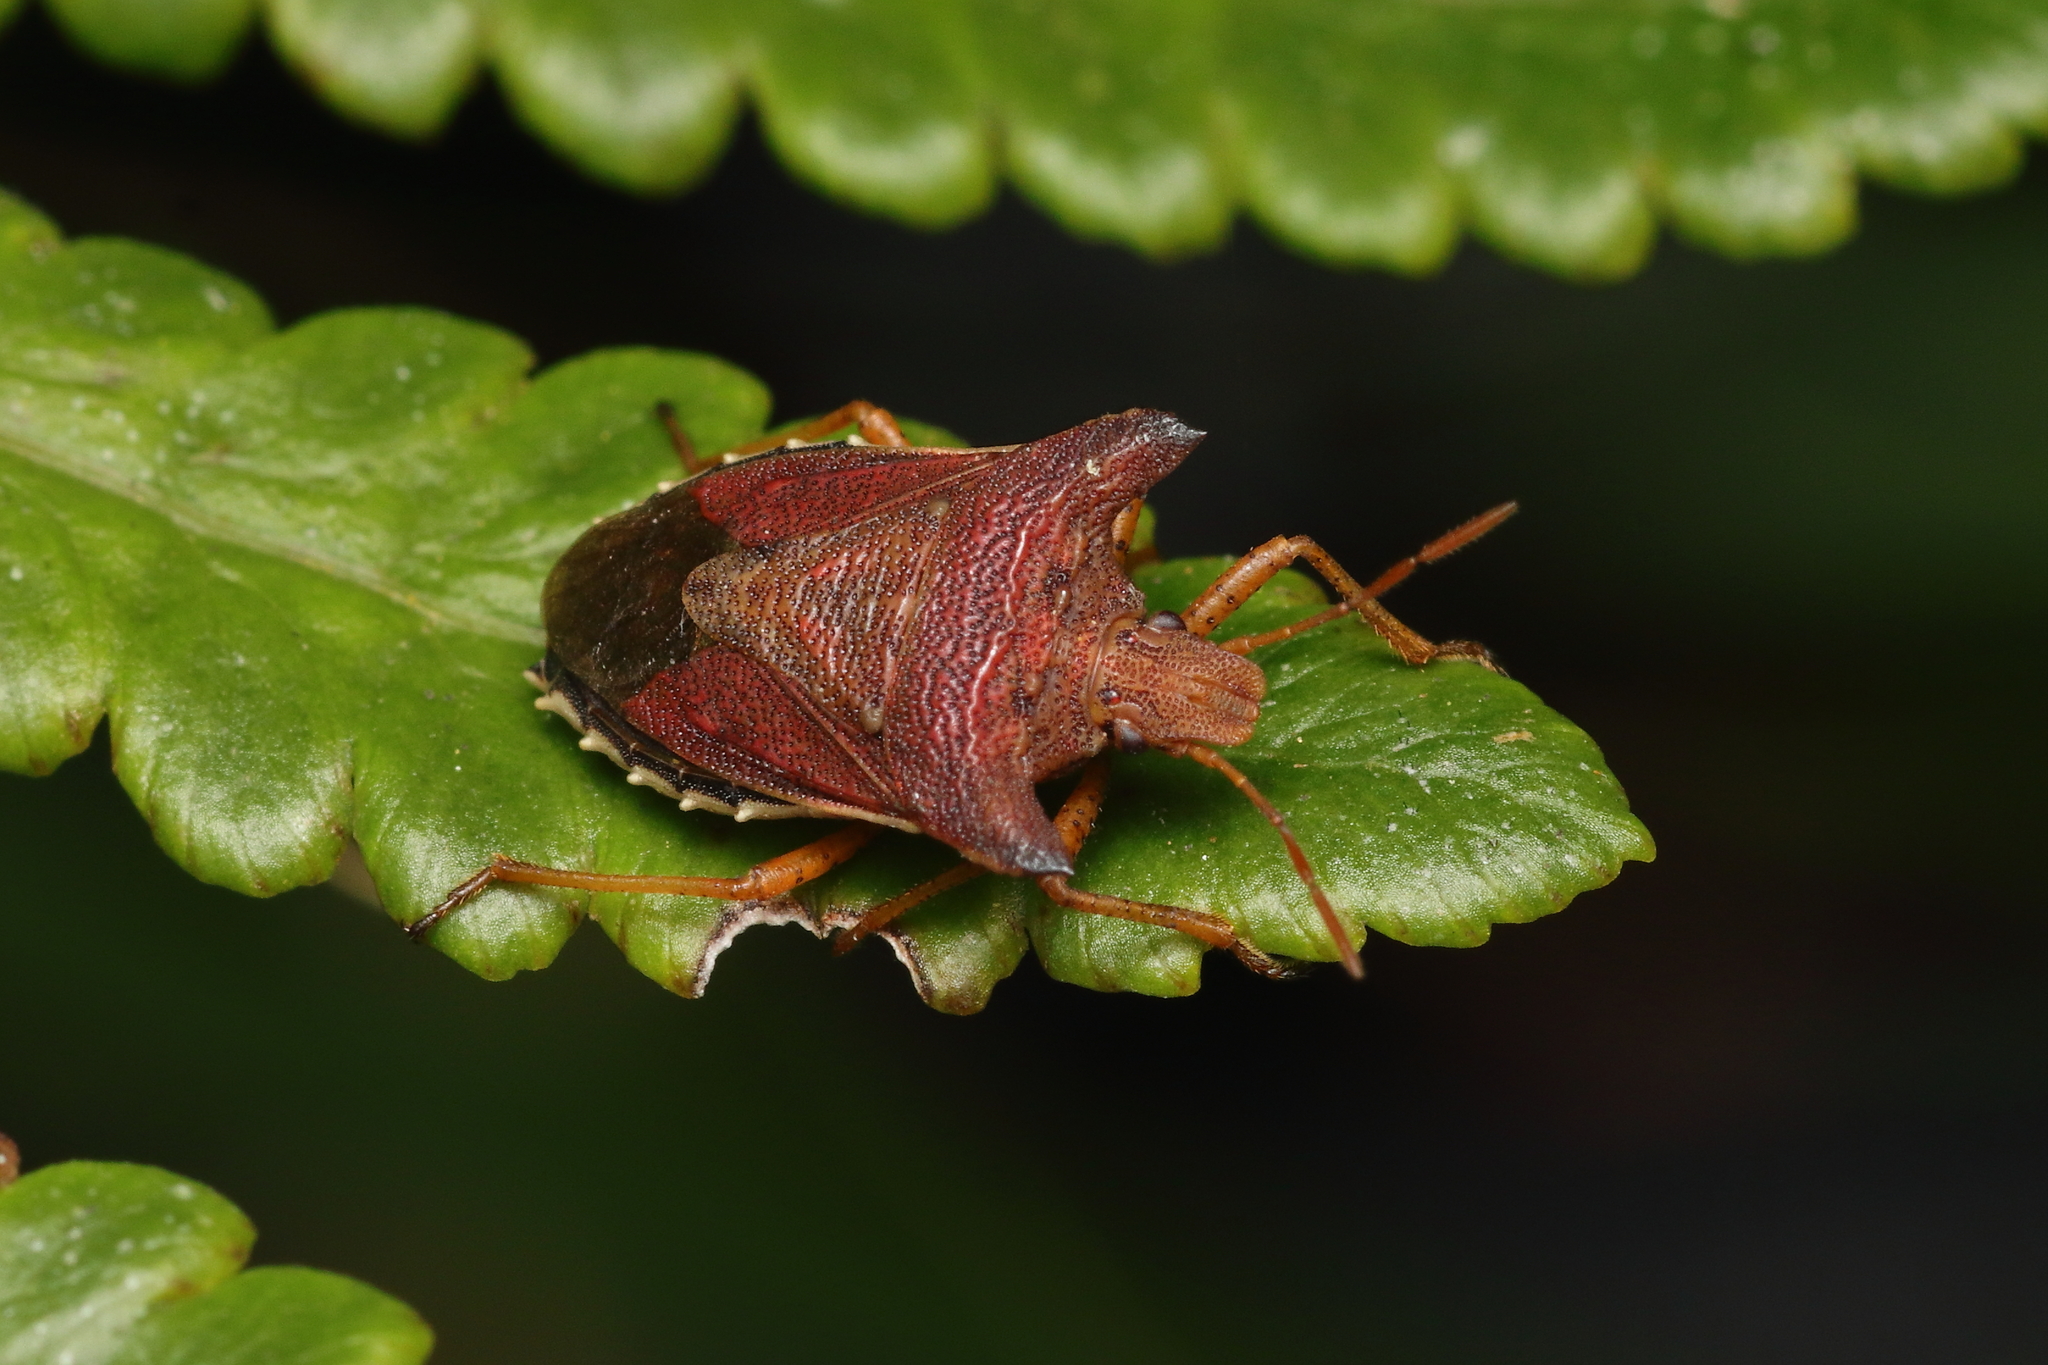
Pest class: stink_bug